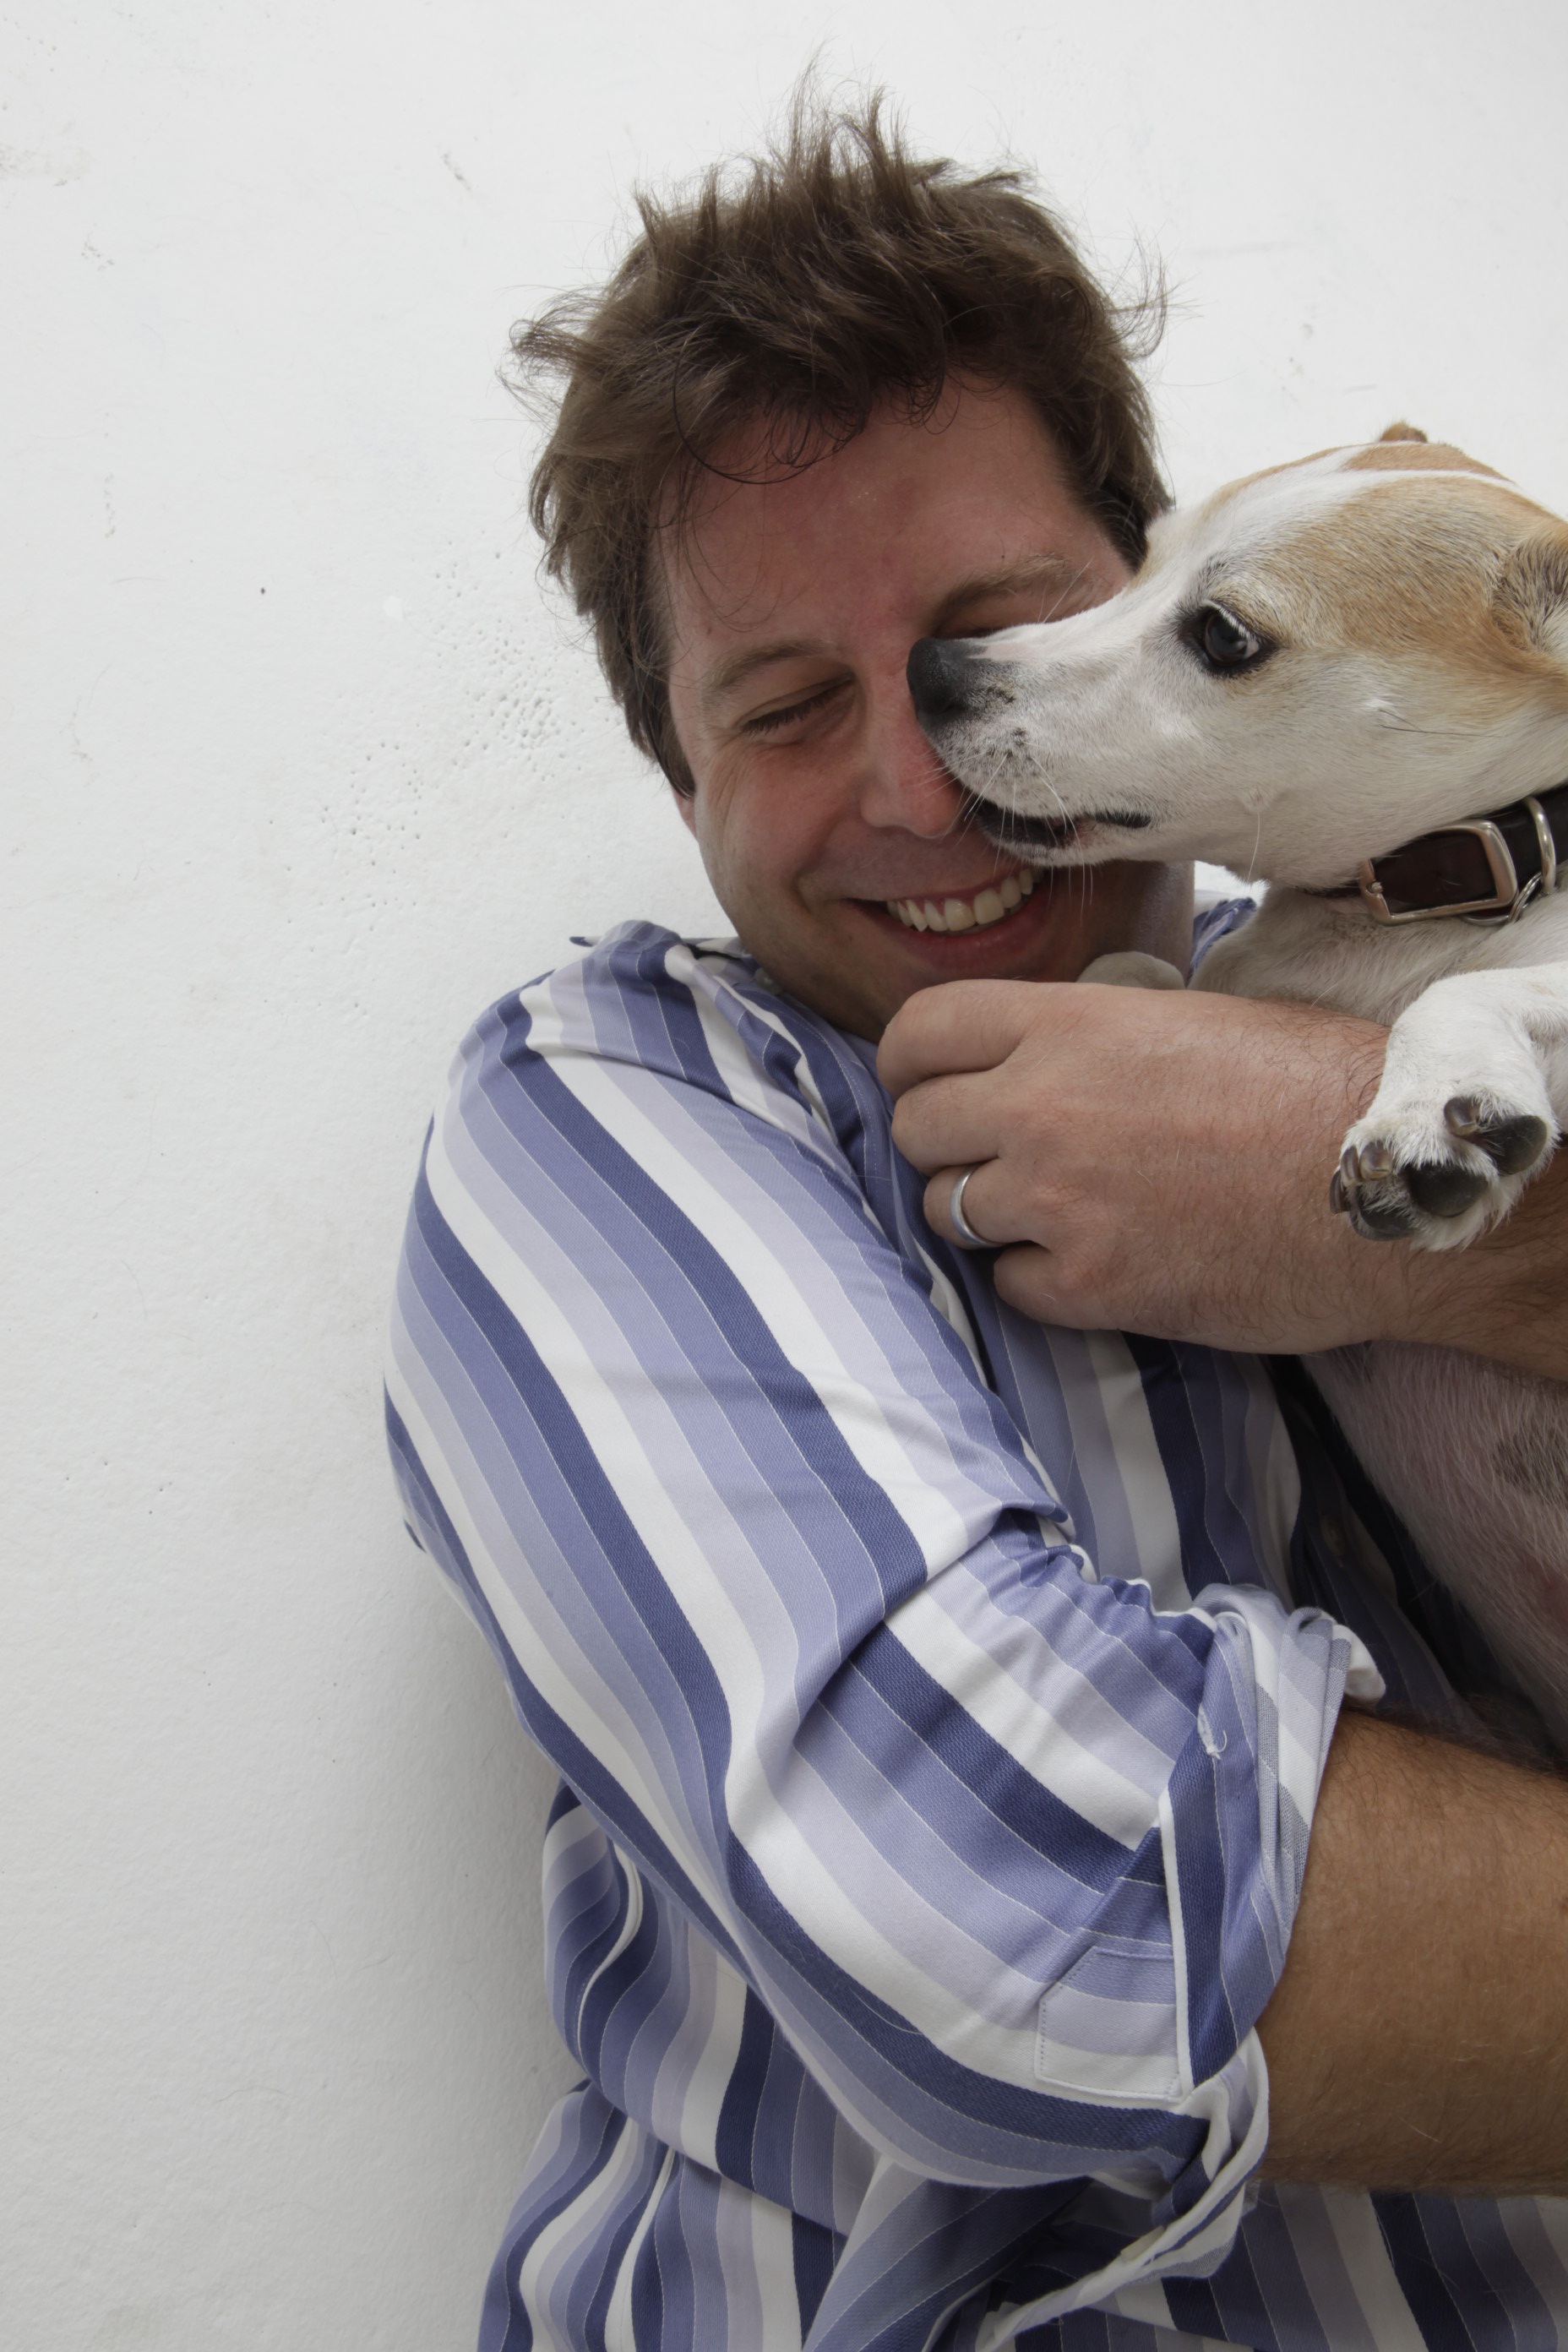
man, dog, pet, portrait, spring, smile, hug, domestic animal, happy, skin, interaction, photo shoot, jack russell, dog like mammal